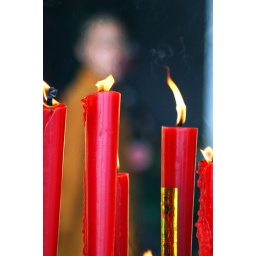
The fumes from several red altar candles blur the face of a young Buddhist monk in ZhouZhuang, China .